Faryion Wardrip

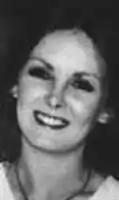
Debra Taylor, aged 25

Two months after he murdered Toni Gibbs, Wardrip traveled to Fort Worth, Texas, with the intention of looking for a job. In Fort Worth, he met 25 year old Debra Sue Taylor (née Huie), in the early morning hours of March 24, 1985 while at a bar on East Lancaster Street. Debra Taylor had been at the bar with her husband Ken Taylor, but Ken left early because he was tired. Debra remained at the bar. Wardrip approached Taylor and asked her to dance. She accepted his request, and the two spent time together in the club.